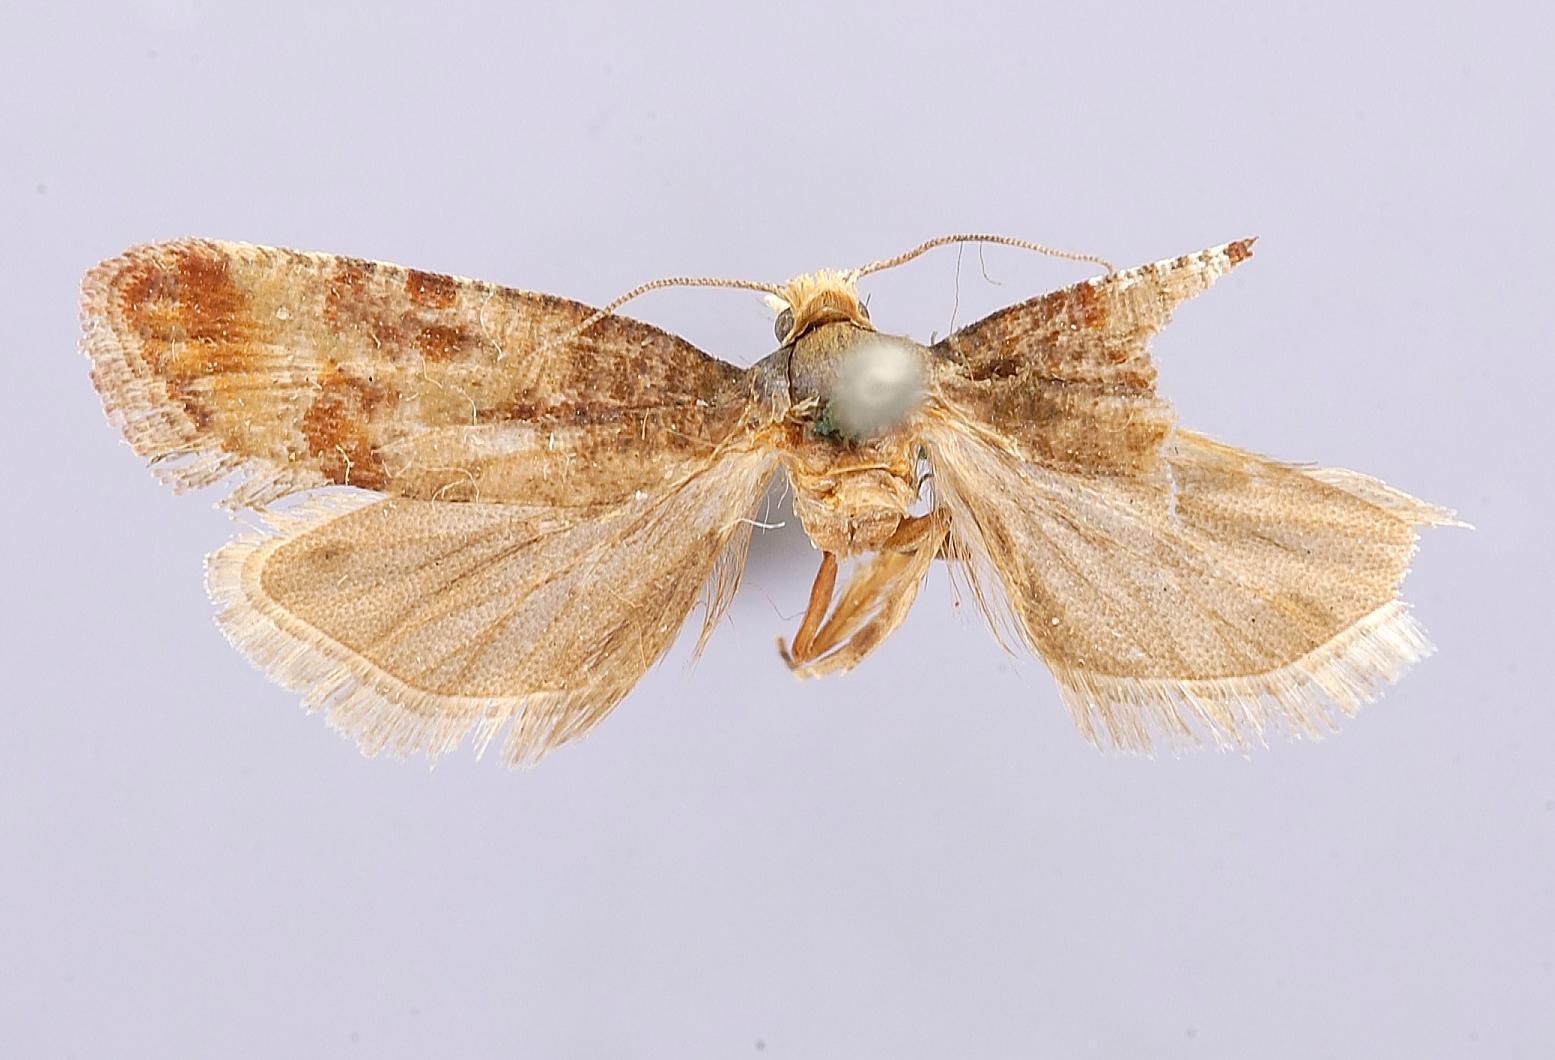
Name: Retinia rigidana
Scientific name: Retinia rigidana Fernald, 1880
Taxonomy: Animalia, Arthropoda, Insecta, Lepidoptera, Tortricidae
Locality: Ithaca, Tompkins, New York, United States
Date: [Not Stated]